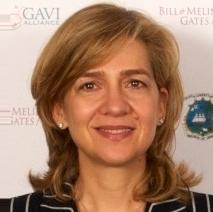
Age: 45